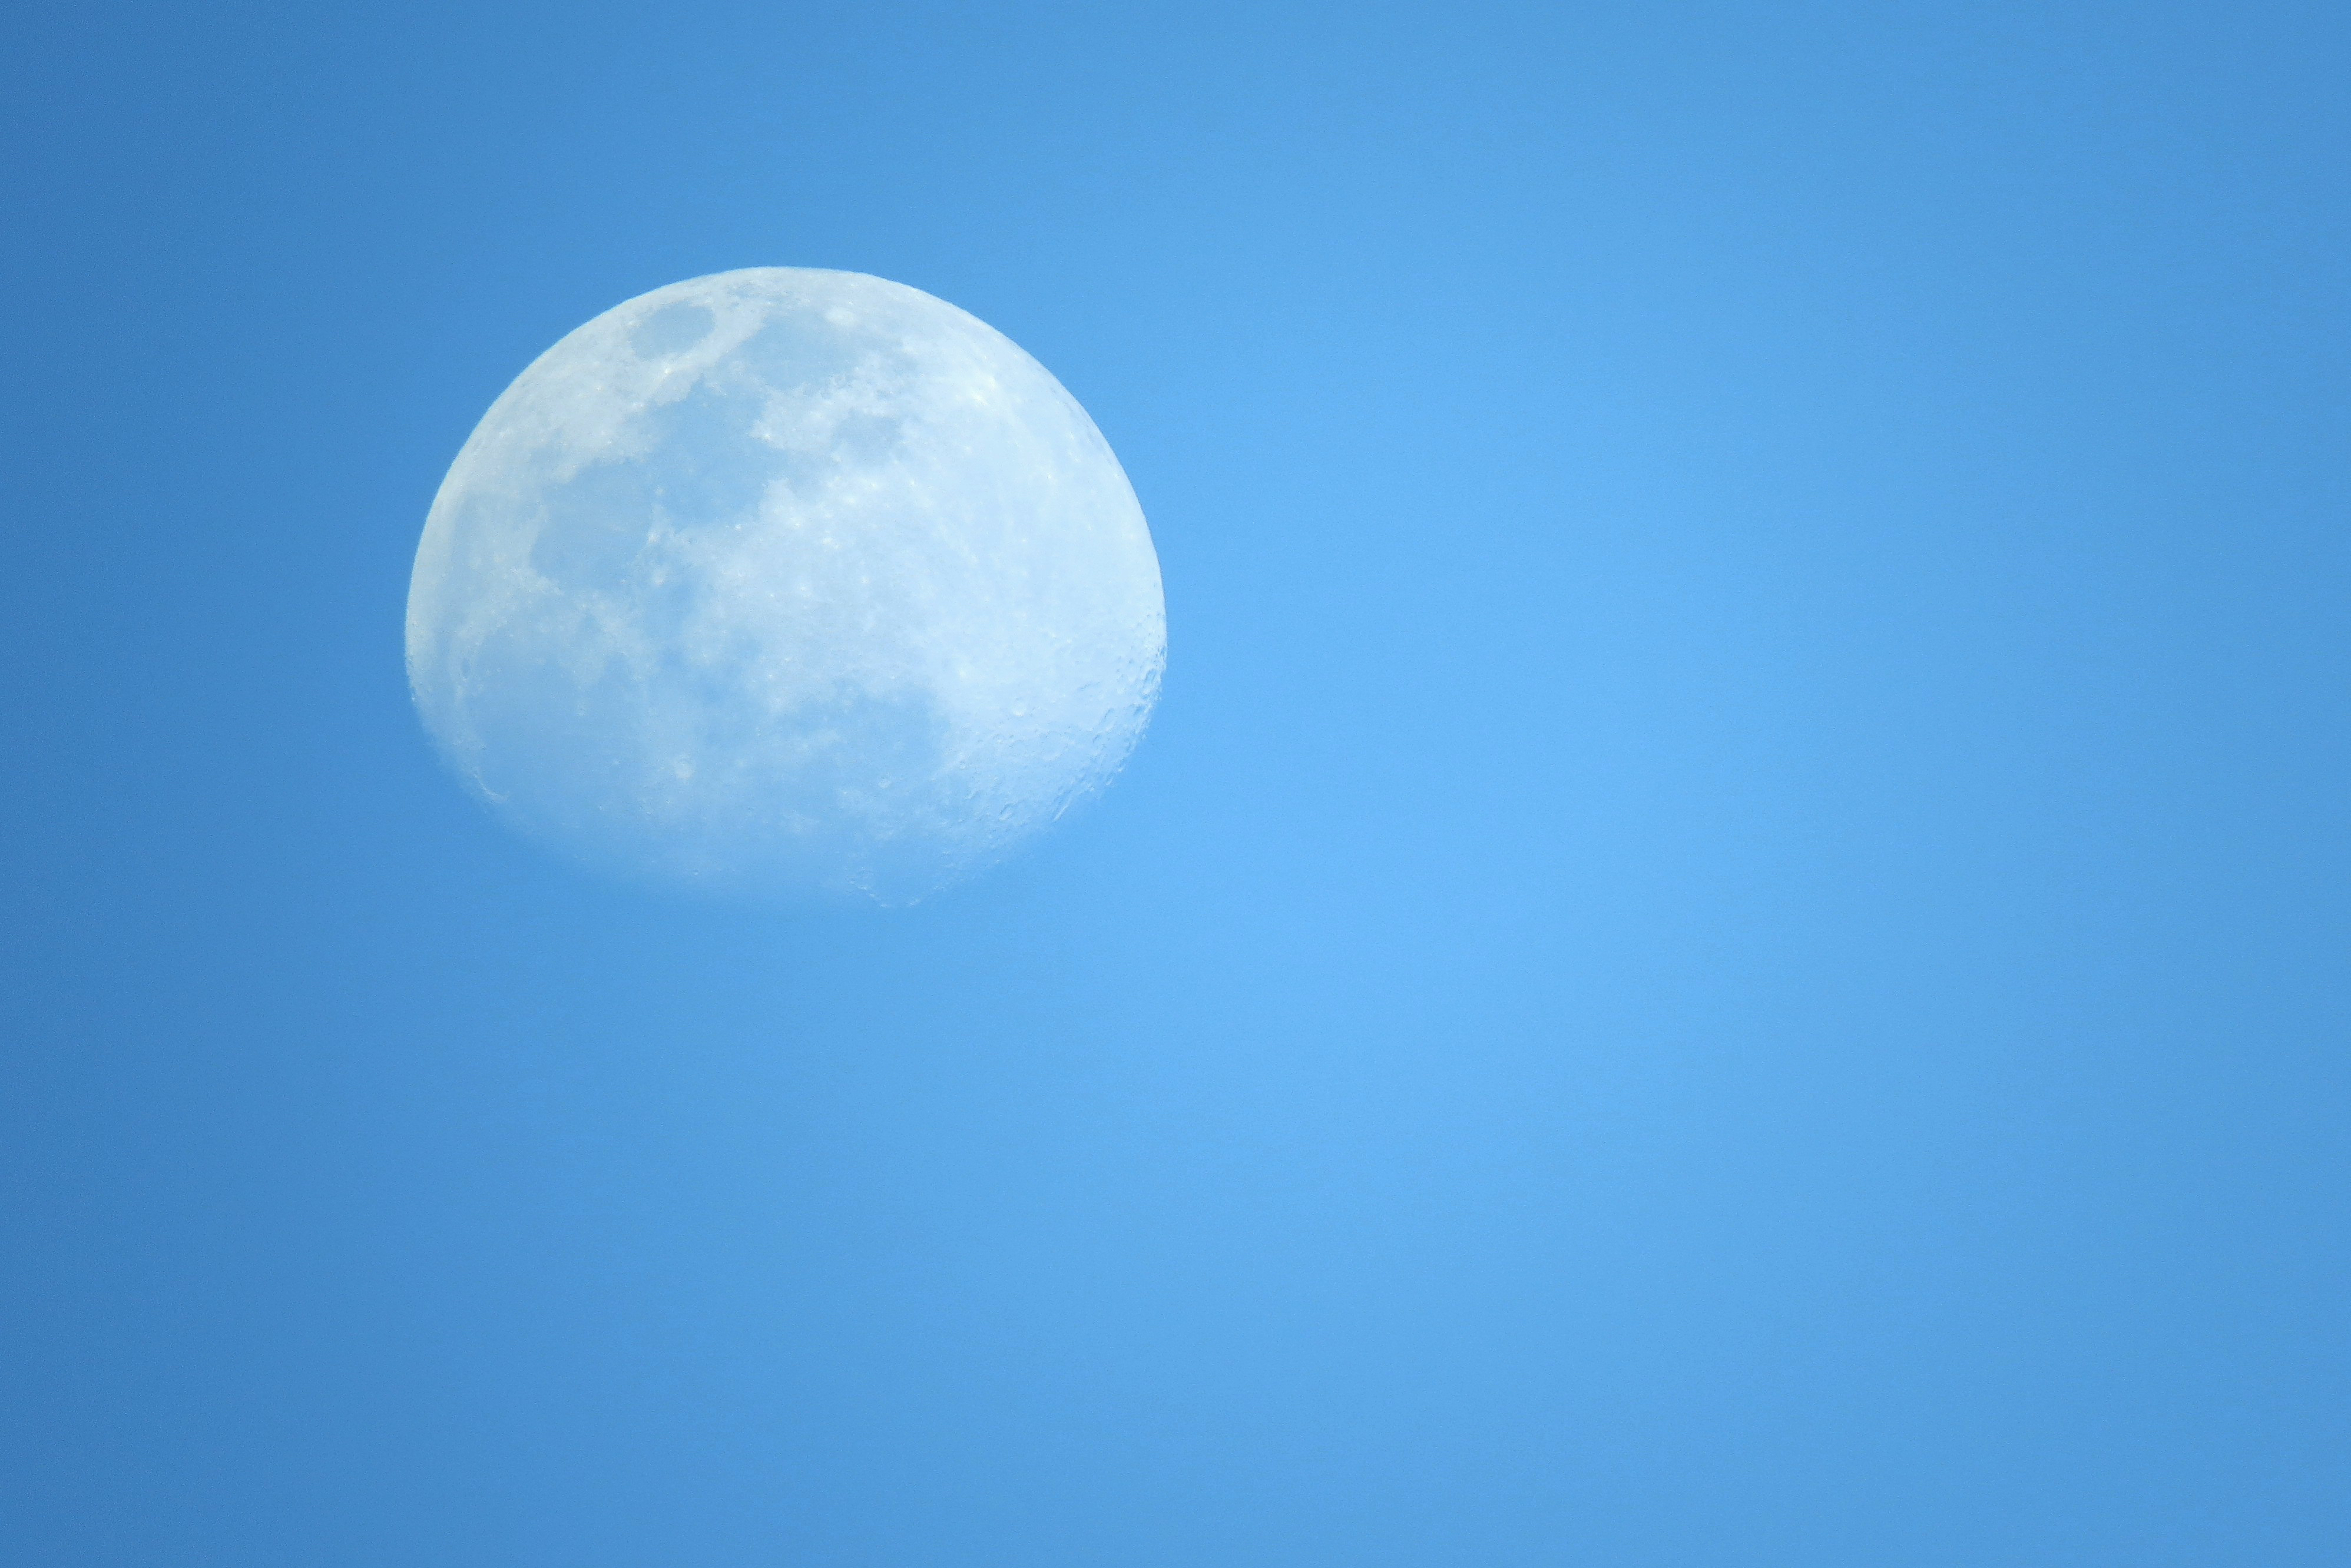
cloud, sky, atmosphere, blue, moon, full moon, circle, atmosphere of earth